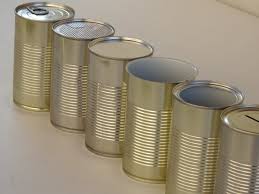
Waste category: metal